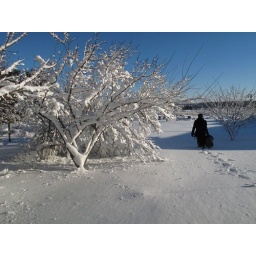
The trees were frosted in white at our farm and the drifts waist deep.